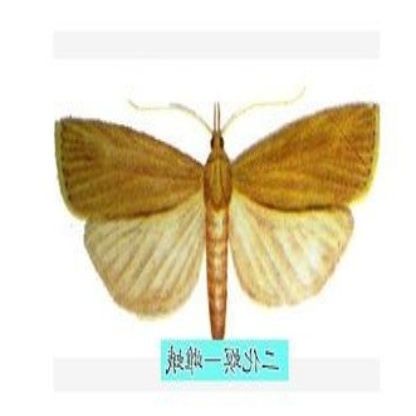
Nhãn: Sâu đục thân (Sọc nâu )( Chilo suppressalis )